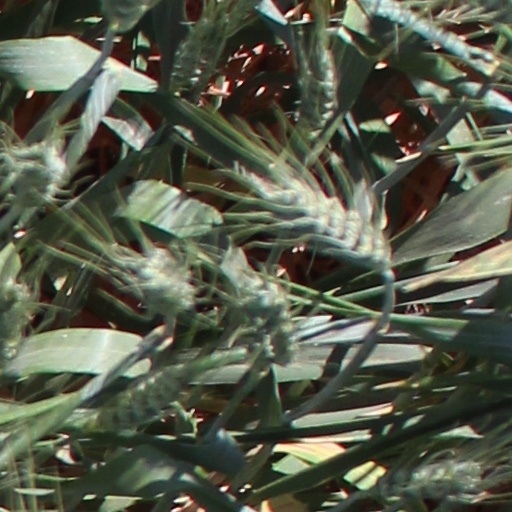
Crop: wheat